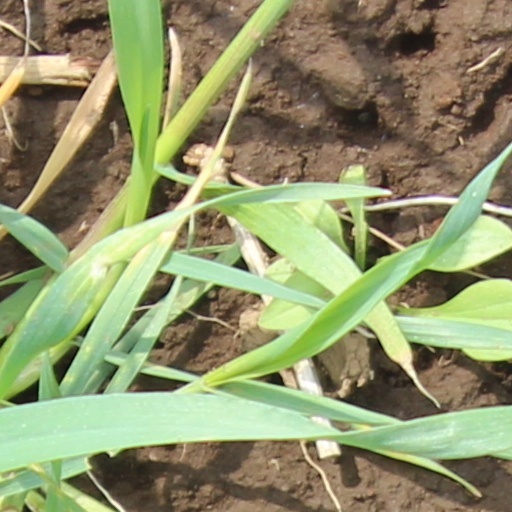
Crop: wheat